Yamal Peninsula

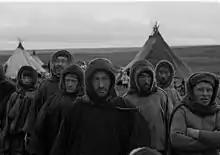
Reindeer herders on the Yamal Peninsula in 1975

The peninsula consists mostly of permafrost ground and there are numerous lakes of thermokarst origin, the biggest of which are Neito and Yambuto in the central part.